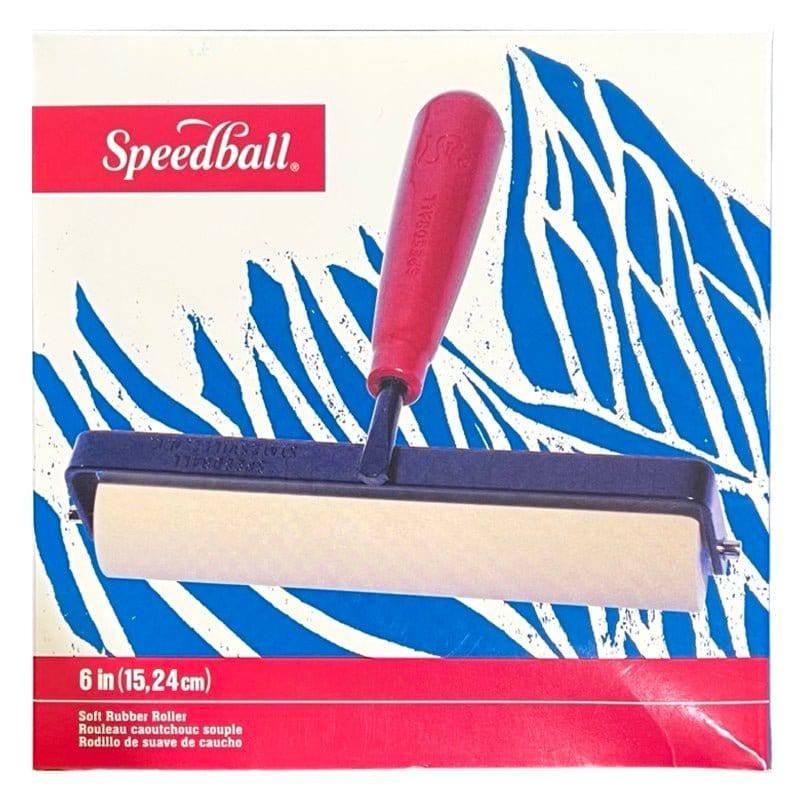
Speedball Soft Rubber Roller 6'' Inches
Featuring a soft, natural latex gum rubber and a precision-ground finish, Speedball Soft Rubber Brayers are perfect for linoleum, soft block, and woodcut projects. They boast a reinforced steel frame for added resilience, while the 40/42 durometer rubber allows for an even spread of ink. Available in 4 sizes, these brayers are ideal for water-soluble or oil-based inks.
Brand: SPEEDBALL
Category: Arts & Entertainment > Hobbies & Creative Arts > Arts & Crafts > Art & Crafting Tools > Craft Measuring & Marking Tools > Brayer Rollers